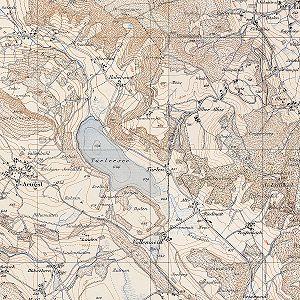
La carte Siegfried est un atlas de la Suisse réalisé entre 1870 et 1926 sous la direction d'Hermann Siegfried du Bureau topographique fédéral. La mise en œuvre de cet atlas fut facilitée par les travaux effectués pour la carte Dufour. La carte Siegfried offrait une plus grande précision que la carte Dufour grâce à une échelle de 1:25 000 pour le plateau suisse, les Préalpes, le Jura et le Sud du Tessin, et de 1:50 000 pour les Alpes.